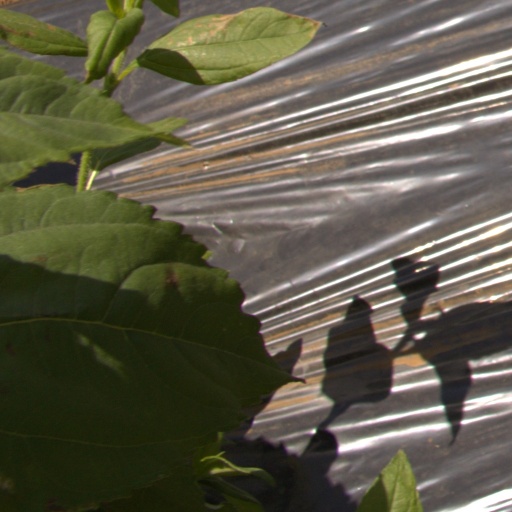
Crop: Jerusalem artichoke